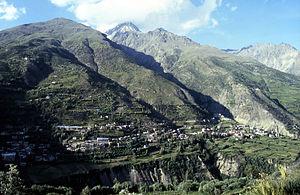
Keylong est le centre administratif du district de Lahaul et Spiti dans l'État indien de l'Himachal Pradesh.